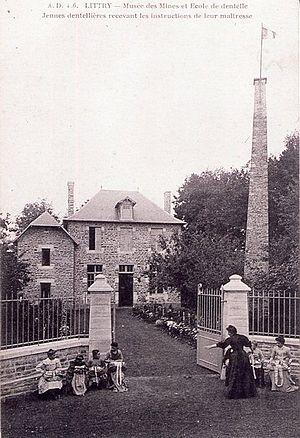
Le musée de Littry et l'école de dentelle.
Le musée de la mine du Molay-Littry est installé en 1907 sur l'ancienne fosse Frandemiche, exploitée de 1759 à 1864 par les houillères de Littry. Il est situé sur la commune française du Molay-Littry, en Normandie. C'est le plus ancien musée de la mine de France.